Tororo (food)

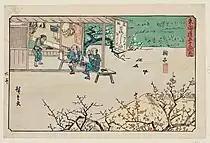
"Tororo-jiru" depicted in an "ukiyo-e" of "Mariko-juku", one of the stations in the 53 Stations of the Tōkaidō

One of these foods is called "mugitoro gohan" ("tororo" over rice) (also known as "tororo-meshi" and "tororo-kake-meshi" when made), a dish made by pouring "tororo" over barley rice.